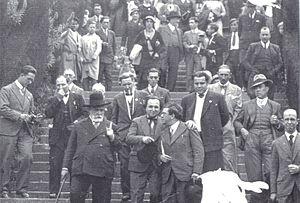
Provençaux et catalans après l'offrande au pied du monument à Frédéric Mistral à Montjuïc (Barcelona) le 18 avril 1933. De gauche a droite, en premier et second rang: Alcide Blavet, poète occitan